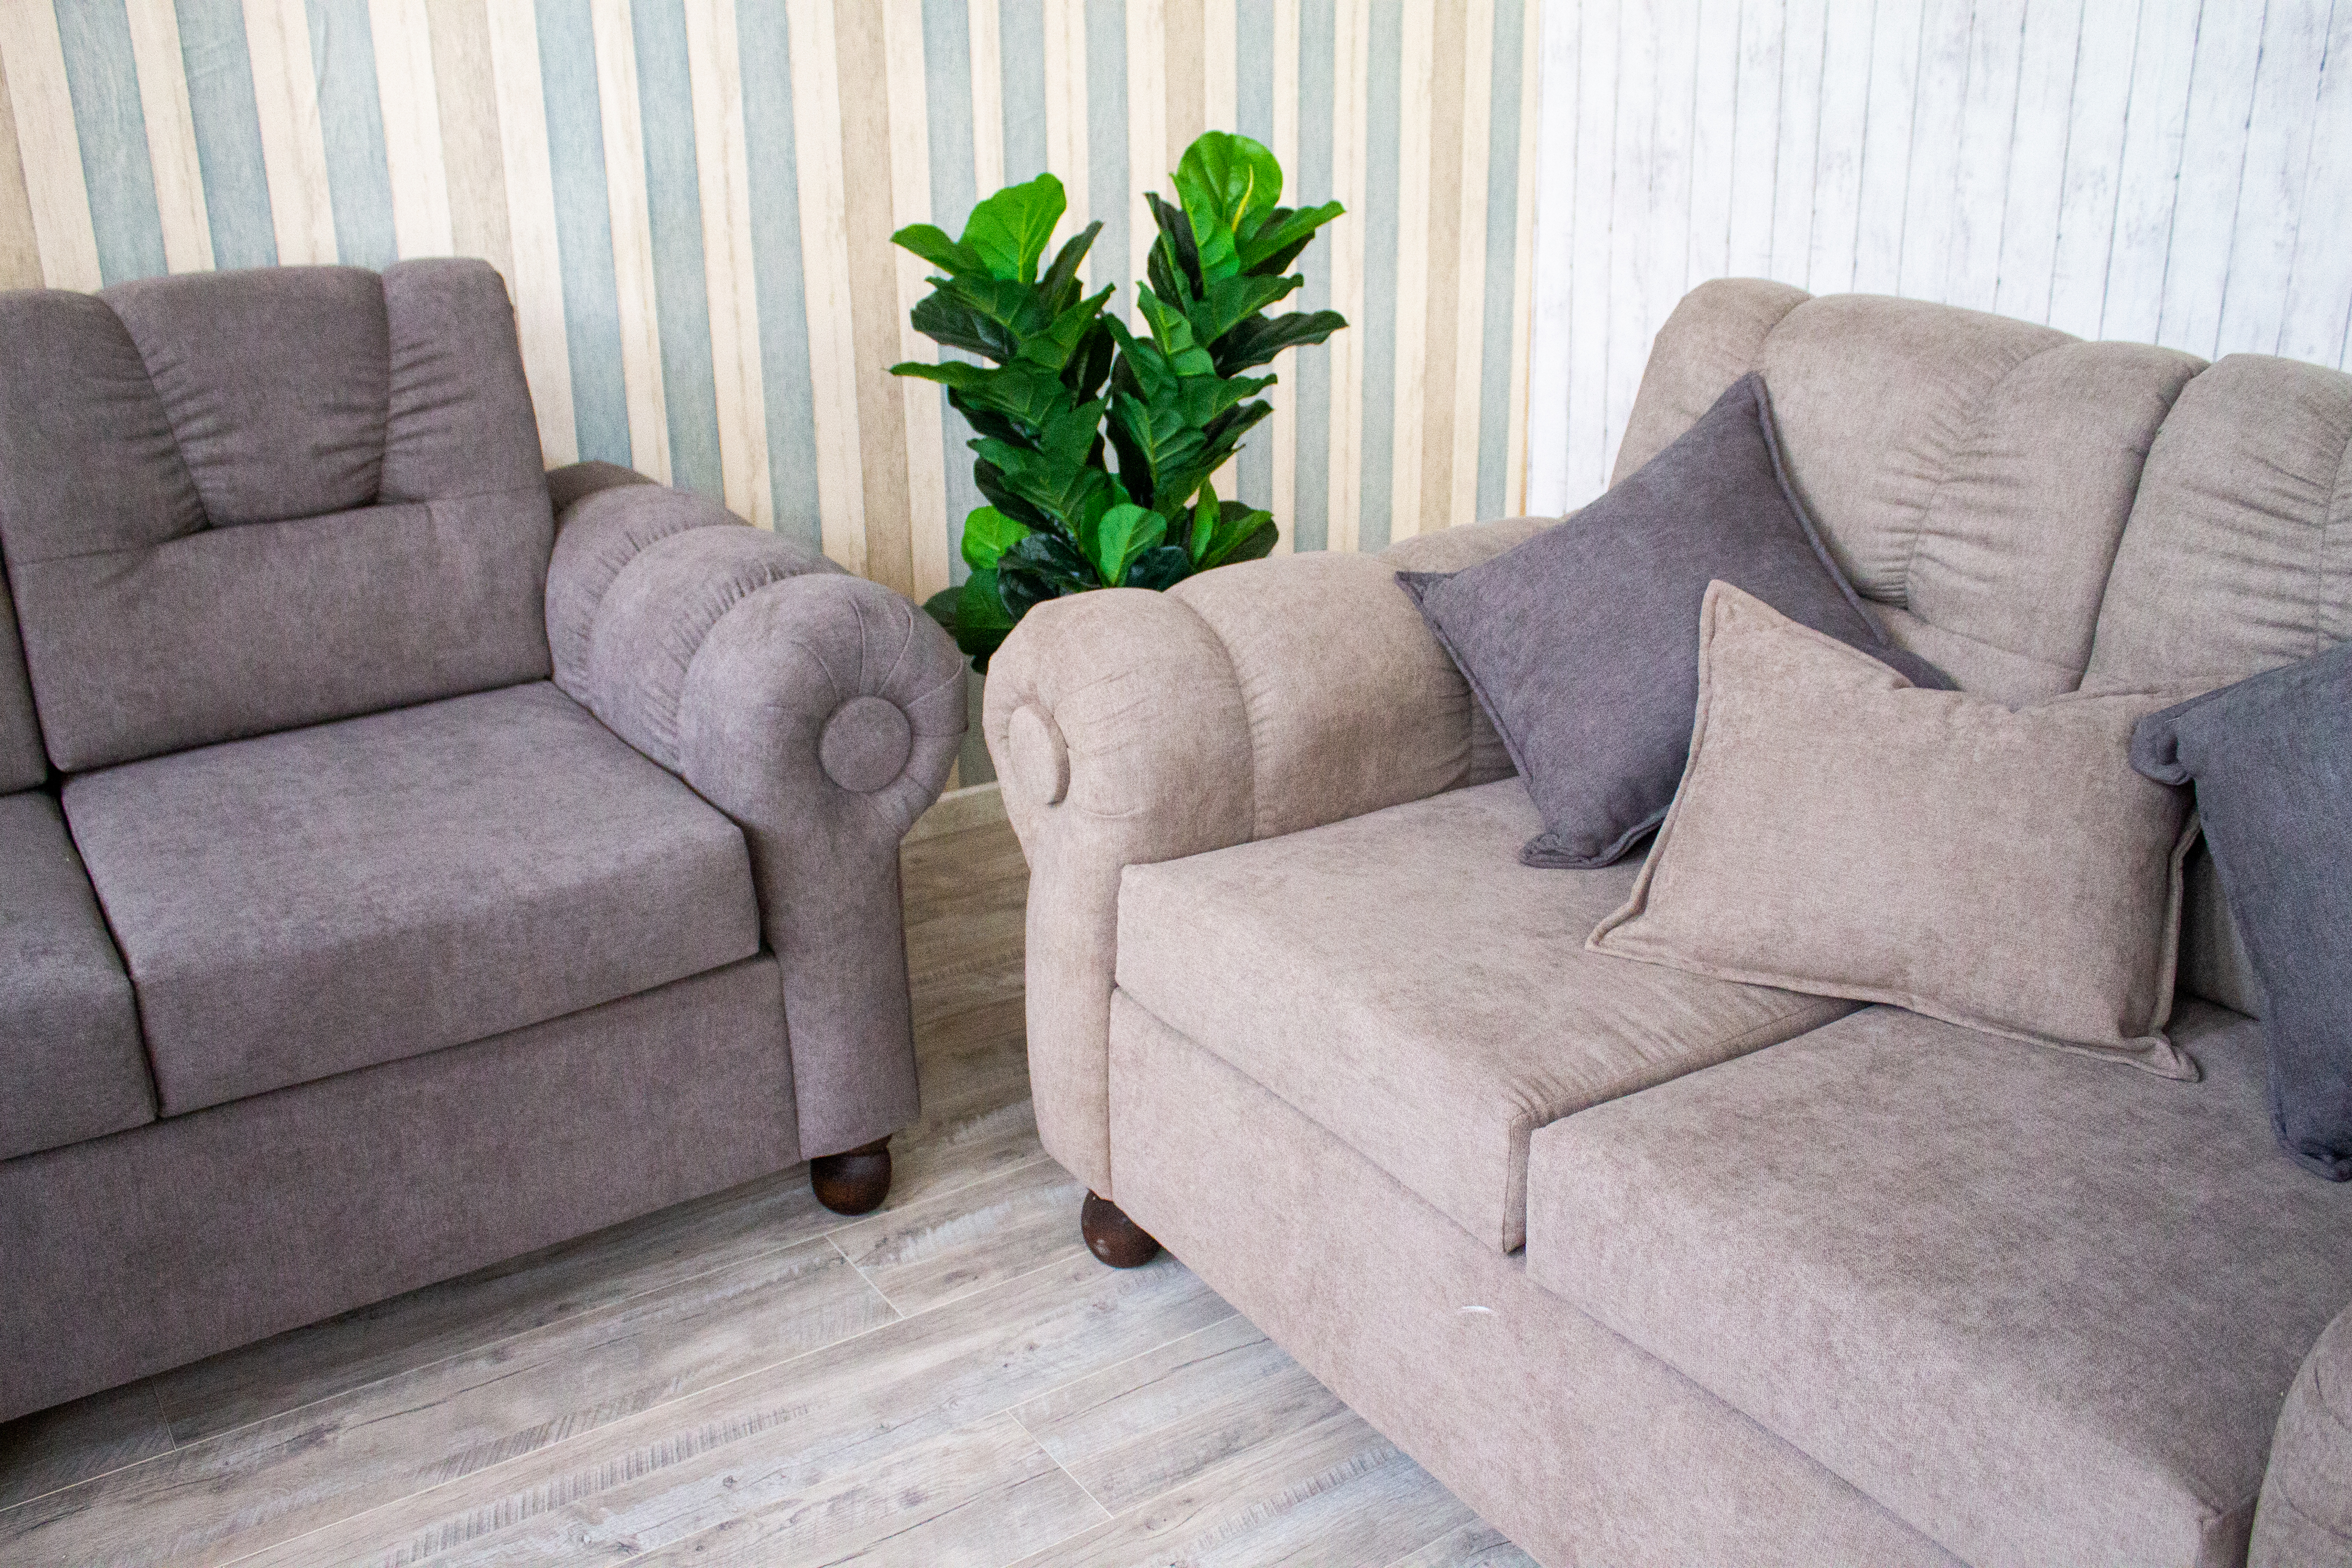
furniture, couch, property, comfort, interior design, living room, floor, grey, rectangle, wood, flooring, public space, plant, real estate, hardwood, human settlement, room, home, event, city, grass, throw pillow, studio couch, armrest, houseplant, composite material, wood flooring, sleeper chair, Slipcover, art